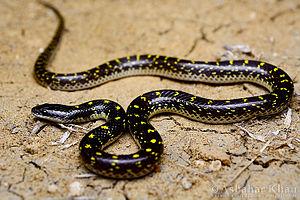
Lycodon flavomaculatus est une espèce de serpent de la famille des Colubridae.